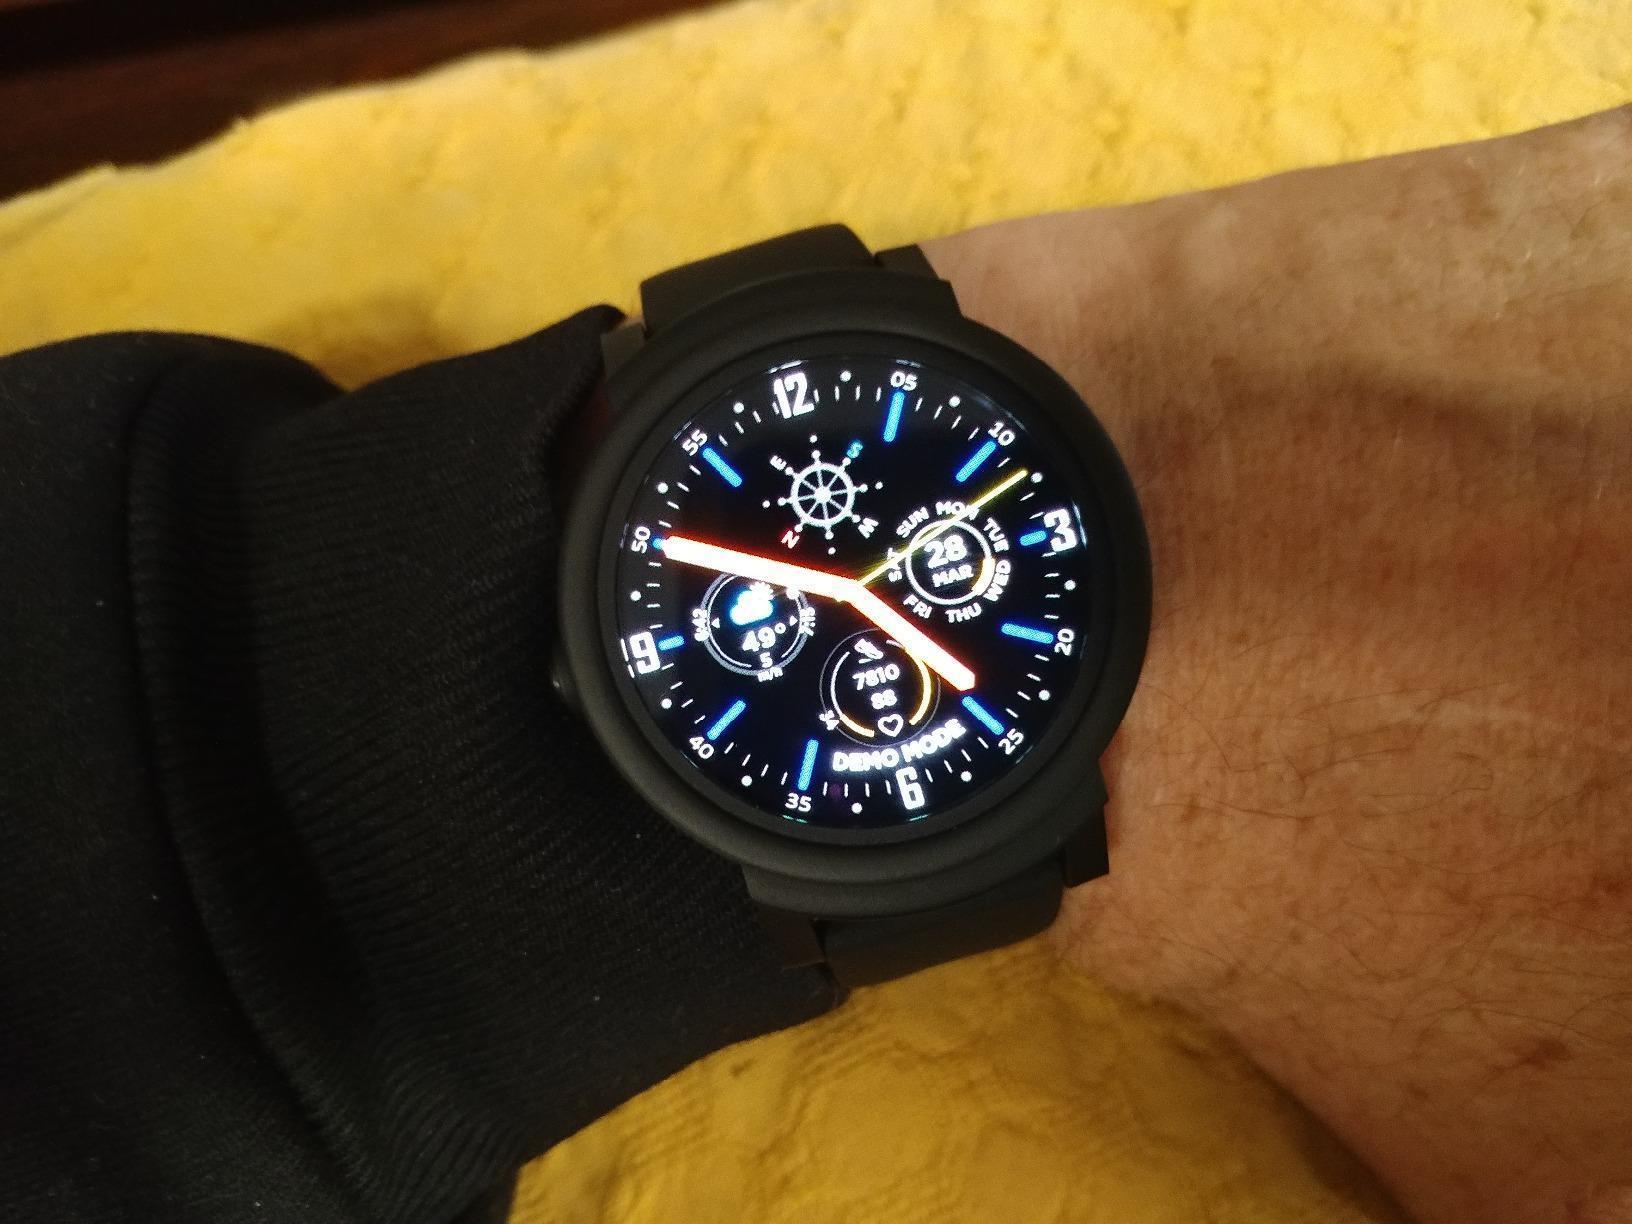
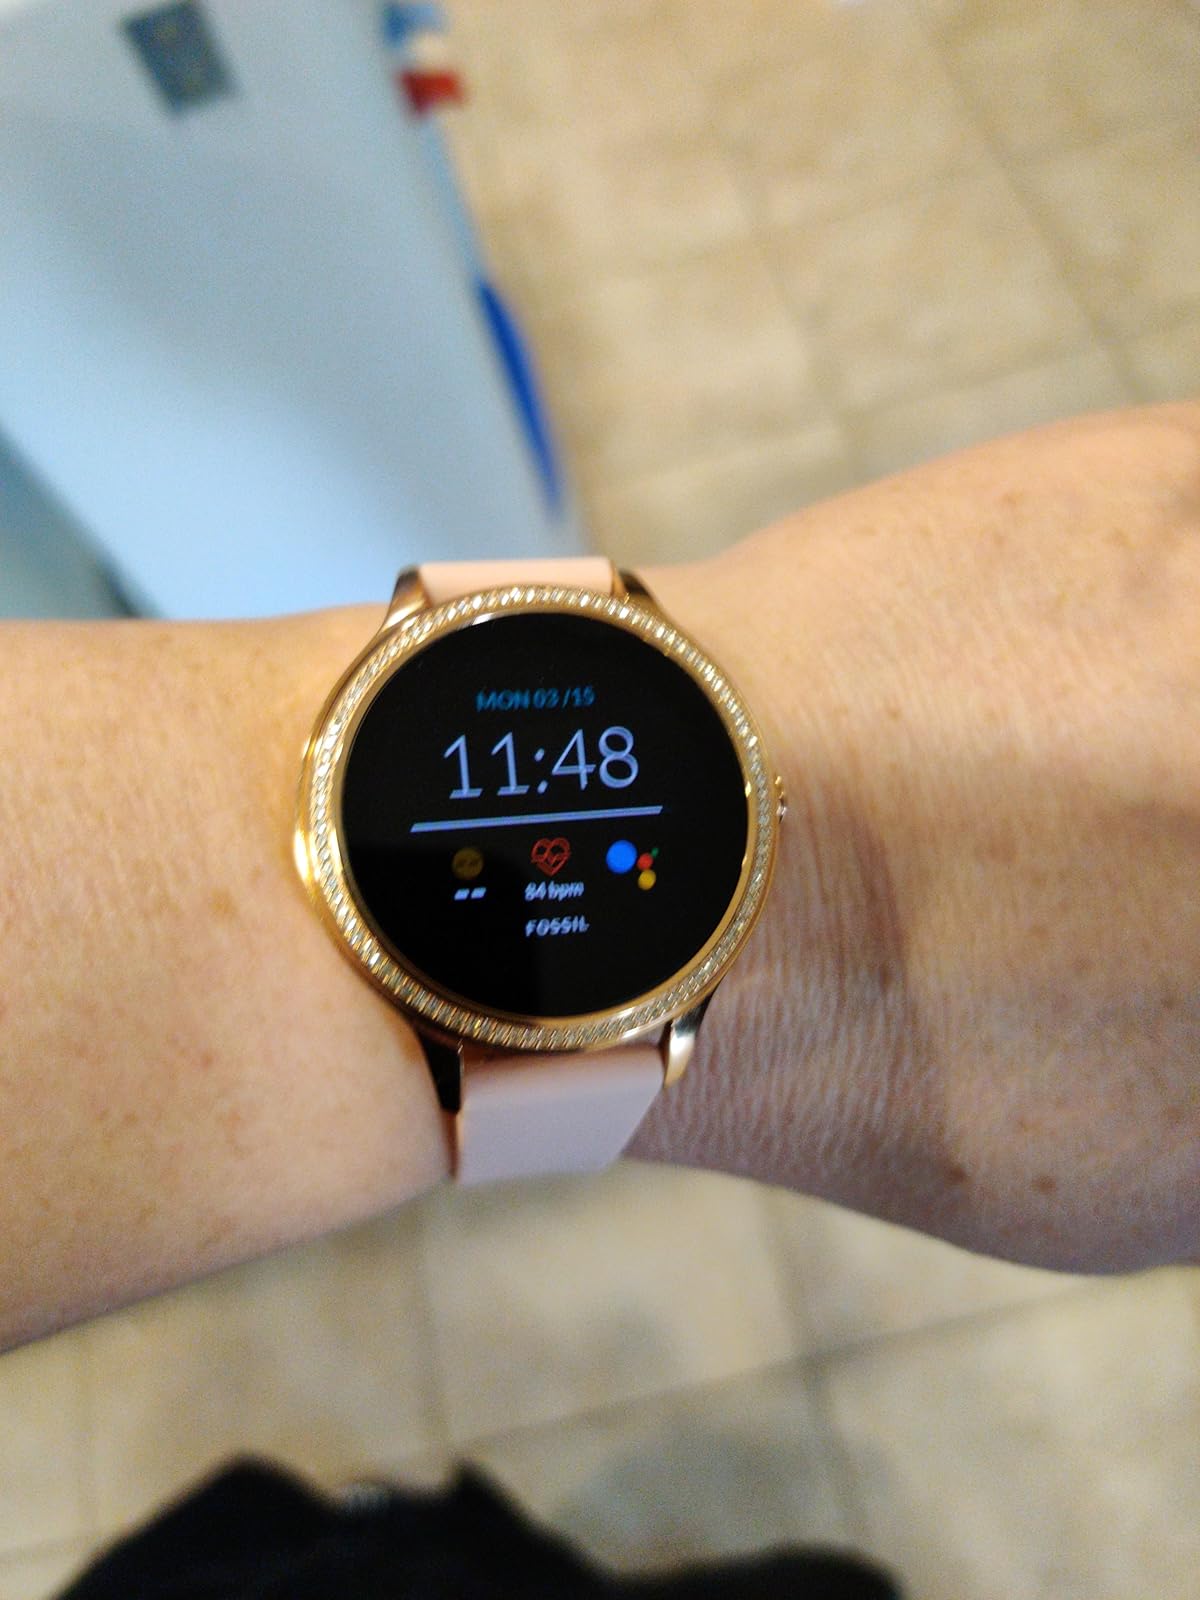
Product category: smartwatch
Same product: no